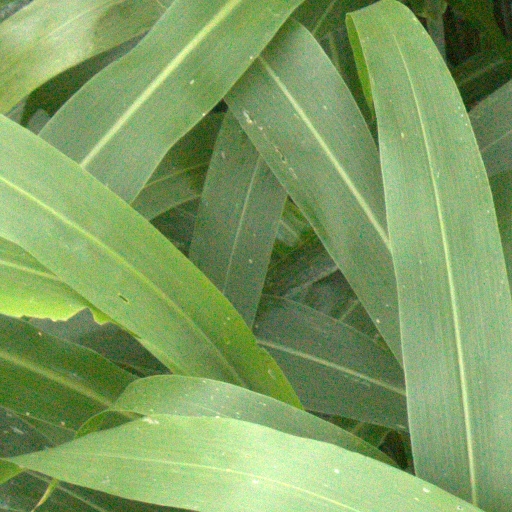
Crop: sorghum